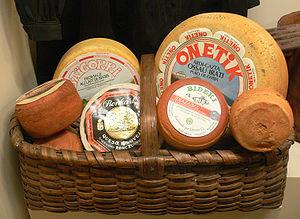
La cuisine du Pays basque est reconnue en France et en Espagne pour sa qualité et son raffinement.